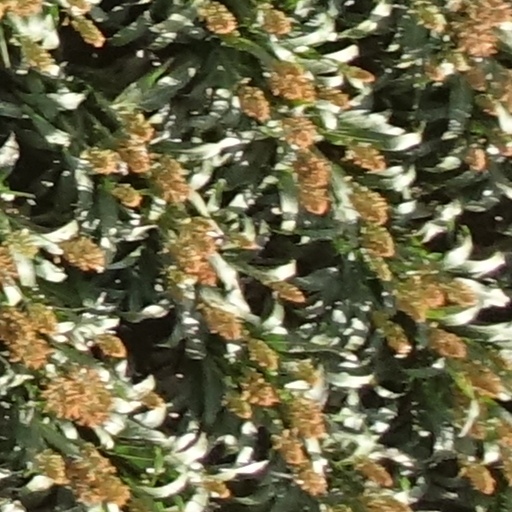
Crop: sorghum